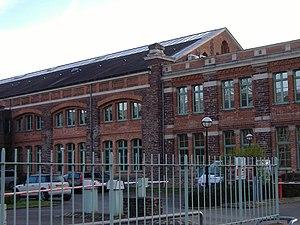
Ouverts lors de l'Ere Industrielle, ces locaux entre usine, bureaux et bâtiment public aujourd'hui rénovés sont occupés par le [CNRS]. This building is indexed in the Base Mérimée, a database of architectural heritage maintained by the French Ministry of Culture,
Chronologie de la Bretagne
Rennes /ʁɛn/ est une commune de l'Ouest de la France, chef-lieu du département d’Ille-et-Vilaine et de la région Bretagne. La ville se situe en Haute-Bretagne — partie orientale de la Bretagne — à la confluence de l’Ille et de la Vilaine. Ses habitants sont appelés les Rennais et les Rennaises.
L’imprimerie Oberthur est une entreprise française créée à Rennes en 1852 par François-Charles Oberthür.